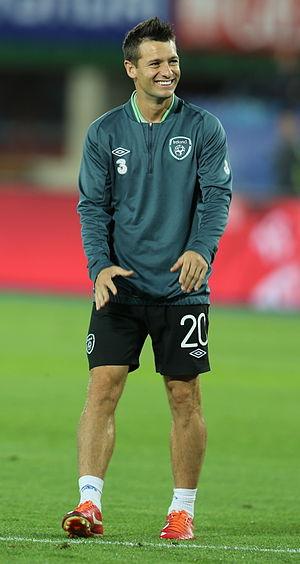
Wes Hoolahan, né le 20 mai 1982 à Dublin, est un footballeur international irlandais qui évolue au poste de milieu de terrain au Cambridge United.